Sandeep Unnikrishnan

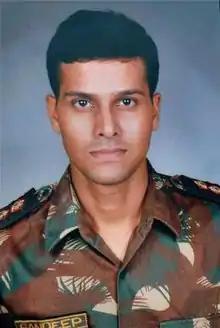
Sandeep Unnikrishnan

Major Sandeep Unnikrishnan, AC (15 March 1977 – 28 November 2008) was an Indian Army officer, who was serving in the 51 Special Action Group of the National Security Guard on deputation. He was killed in action during the 2008 Mumbai attacks and was posthumously awarded the Ashoka Chakra, India's highest peacetime gallantry award, on 26 January 2009.